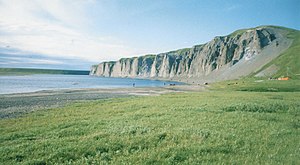
Kara (flod)
Kara (flod)
Kara er en flod i Rusland. Floden, som løber i Europas yderste nordøstlige hjørne. Floden udgør en stor del af grænsen mellem de autonome okruger Nenetskij og Jamalo-Nenetskij, og også grænsen mellem Republikken Komi og Jamalo-Nenetskij. Kara er 257 km lang, med et afvandingsområde på 13.400 km².